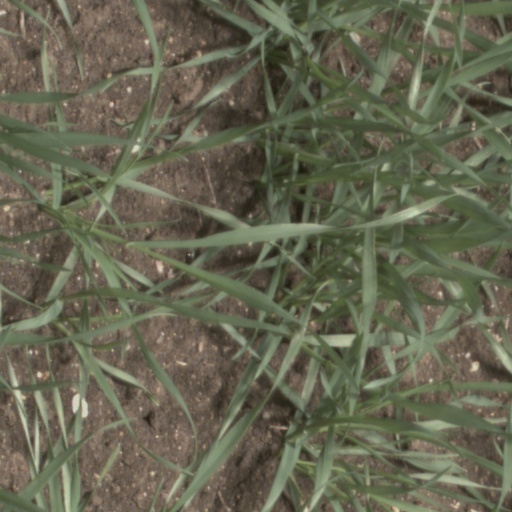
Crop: wheat